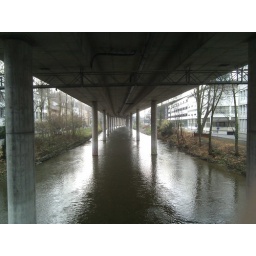
In Zurich, they built a highway over a river for some reason.Zurich, Switzerland